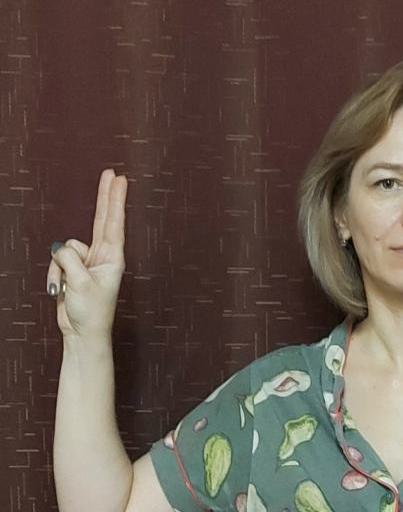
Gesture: two_up